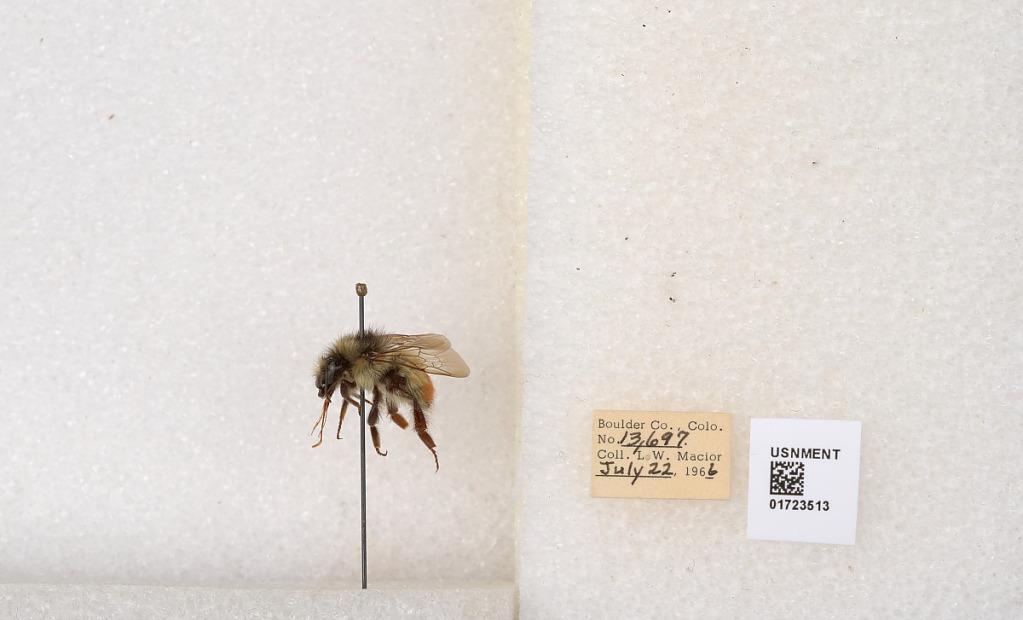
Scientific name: Bombus flavifrons Cresson
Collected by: L. Macior
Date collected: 1966-7-22
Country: United States
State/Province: Colorado
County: Boulder
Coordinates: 40.0925, -105.358